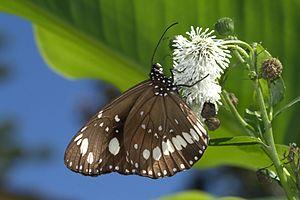
Euploea core est un insecte lépidoptère de la famille des Nymphalidae, de la sous-famille des Danainae et du genre Euploea.